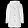
Label: Coat